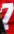
Number: 7